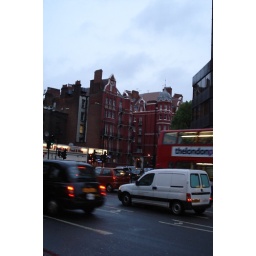
i want to live in the red building